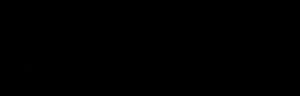
L'analyse mécanique dynamique ou spectrométrie mécanique dynamique est une méthode de mesure de la viscoélasticité. Cette méthode d'analyse thermique permet l'étude et la caractérisation des propriétés mécaniques de matériaux viscoélastiques, tels les polymères.
Un module d'élasticité est une grandeur intrinsèque d'un matériau, définie par le rapport d'une contrainte à la déformation élastique provoquée par cette contrainte. Les déformations étant sans dimension, les modules d'élasticité sont homogènes à une pression et leur unité SI est donc le pascal ; en pratique on utilise plutôt un multiple, le MPa ou le GPa.